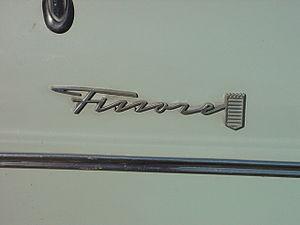
La Carrozzeria Fissore S.p.A. est une ancienne entreprise italienne de conception et de fabrication de carrosseries automobiles.